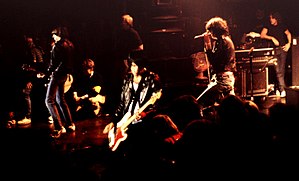
Navne i Rock and Roll Hall of Fame / Udøvende kunstnere
The Ramones in 1980
Navne i Rock and Roll Hall of Fame er en oversigt over de navne, der er optaget i Rock and Roll Hall of Fame i USA. Listen er ikke komplet, se den på Rock and Roll Hall of Fames liste over de optagne navne.